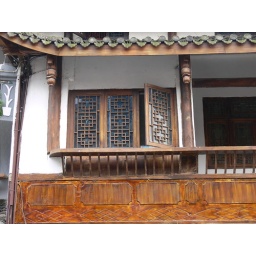
From an old wooden house in HuangLongXi.